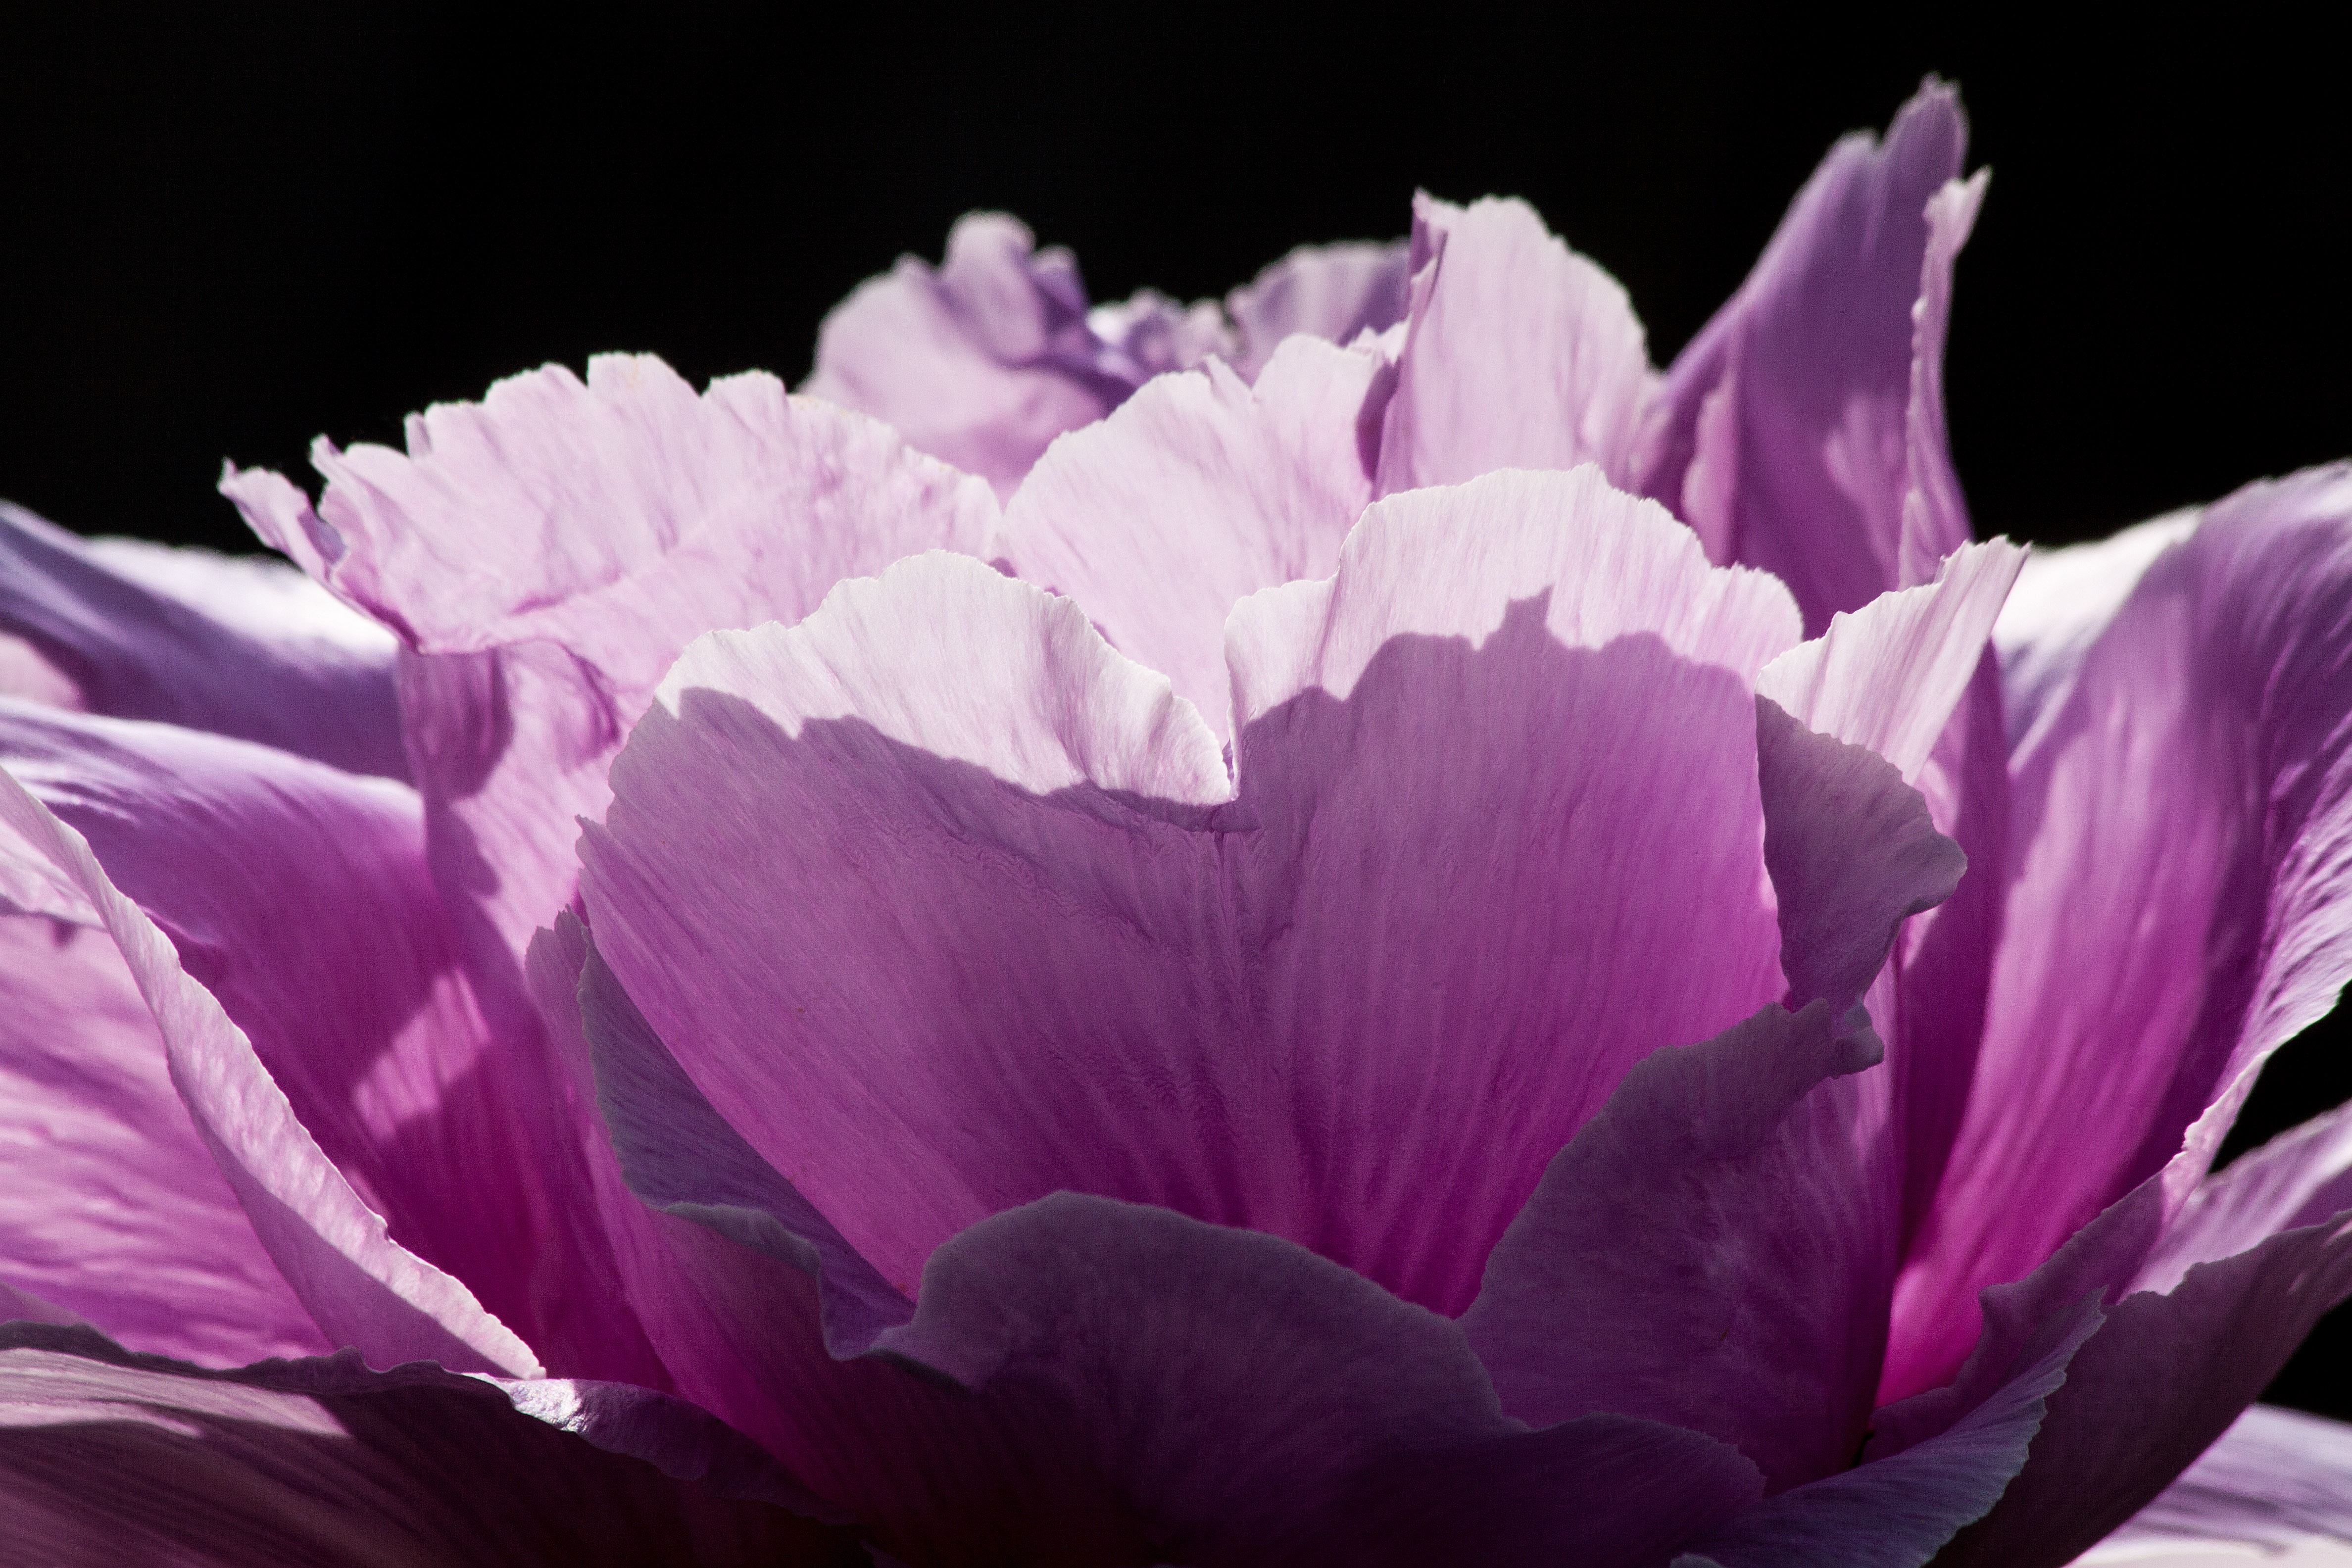
nature, blossom, plant, flower, purple, petal, bloom, spring, lush, pink, flora, close up, peony, back light, macro photography, ornamental plant, flowering plant, double flower, land plant